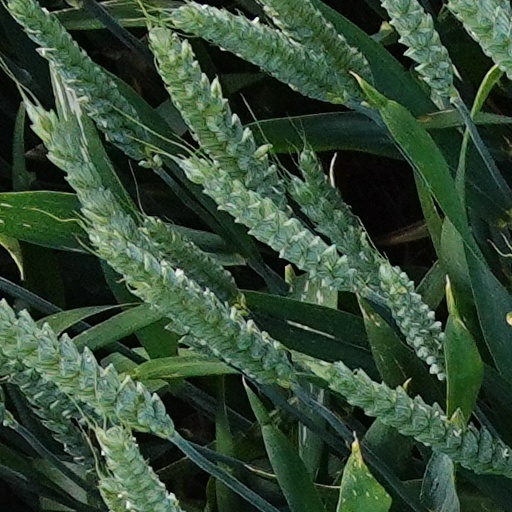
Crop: wheat